Womenomics: Write Your Own Rules for Success

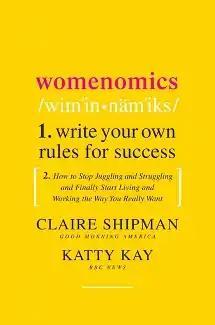
Book cover

Womenomics: Write Your Own Rules for Success is a non-fiction book written by ABC News' "Good Morning America" senior national correspondent Claire Shipman and BBC World News America Washington correspondent Katty Kay that was published by HarperCollins on June 2, 2009.